LGBTQ rights in Spain

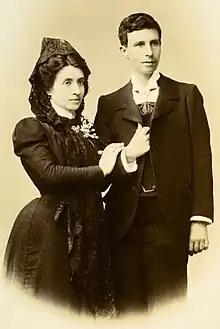
Marcela and Elisa got married in 1901 in A Coruña, with Elisa adopting a male name and appearance to pass as a man. Their marriage certificate was never annulled.

In 1822, the Kingdom of Spain's first penal code was adopted and same-sex sexual intercourse was legalised. In 1928, under the dictatorship of Miguel Primo de Rivera, the offense of "habitual homosexual acts" was recriminalised in Spain.